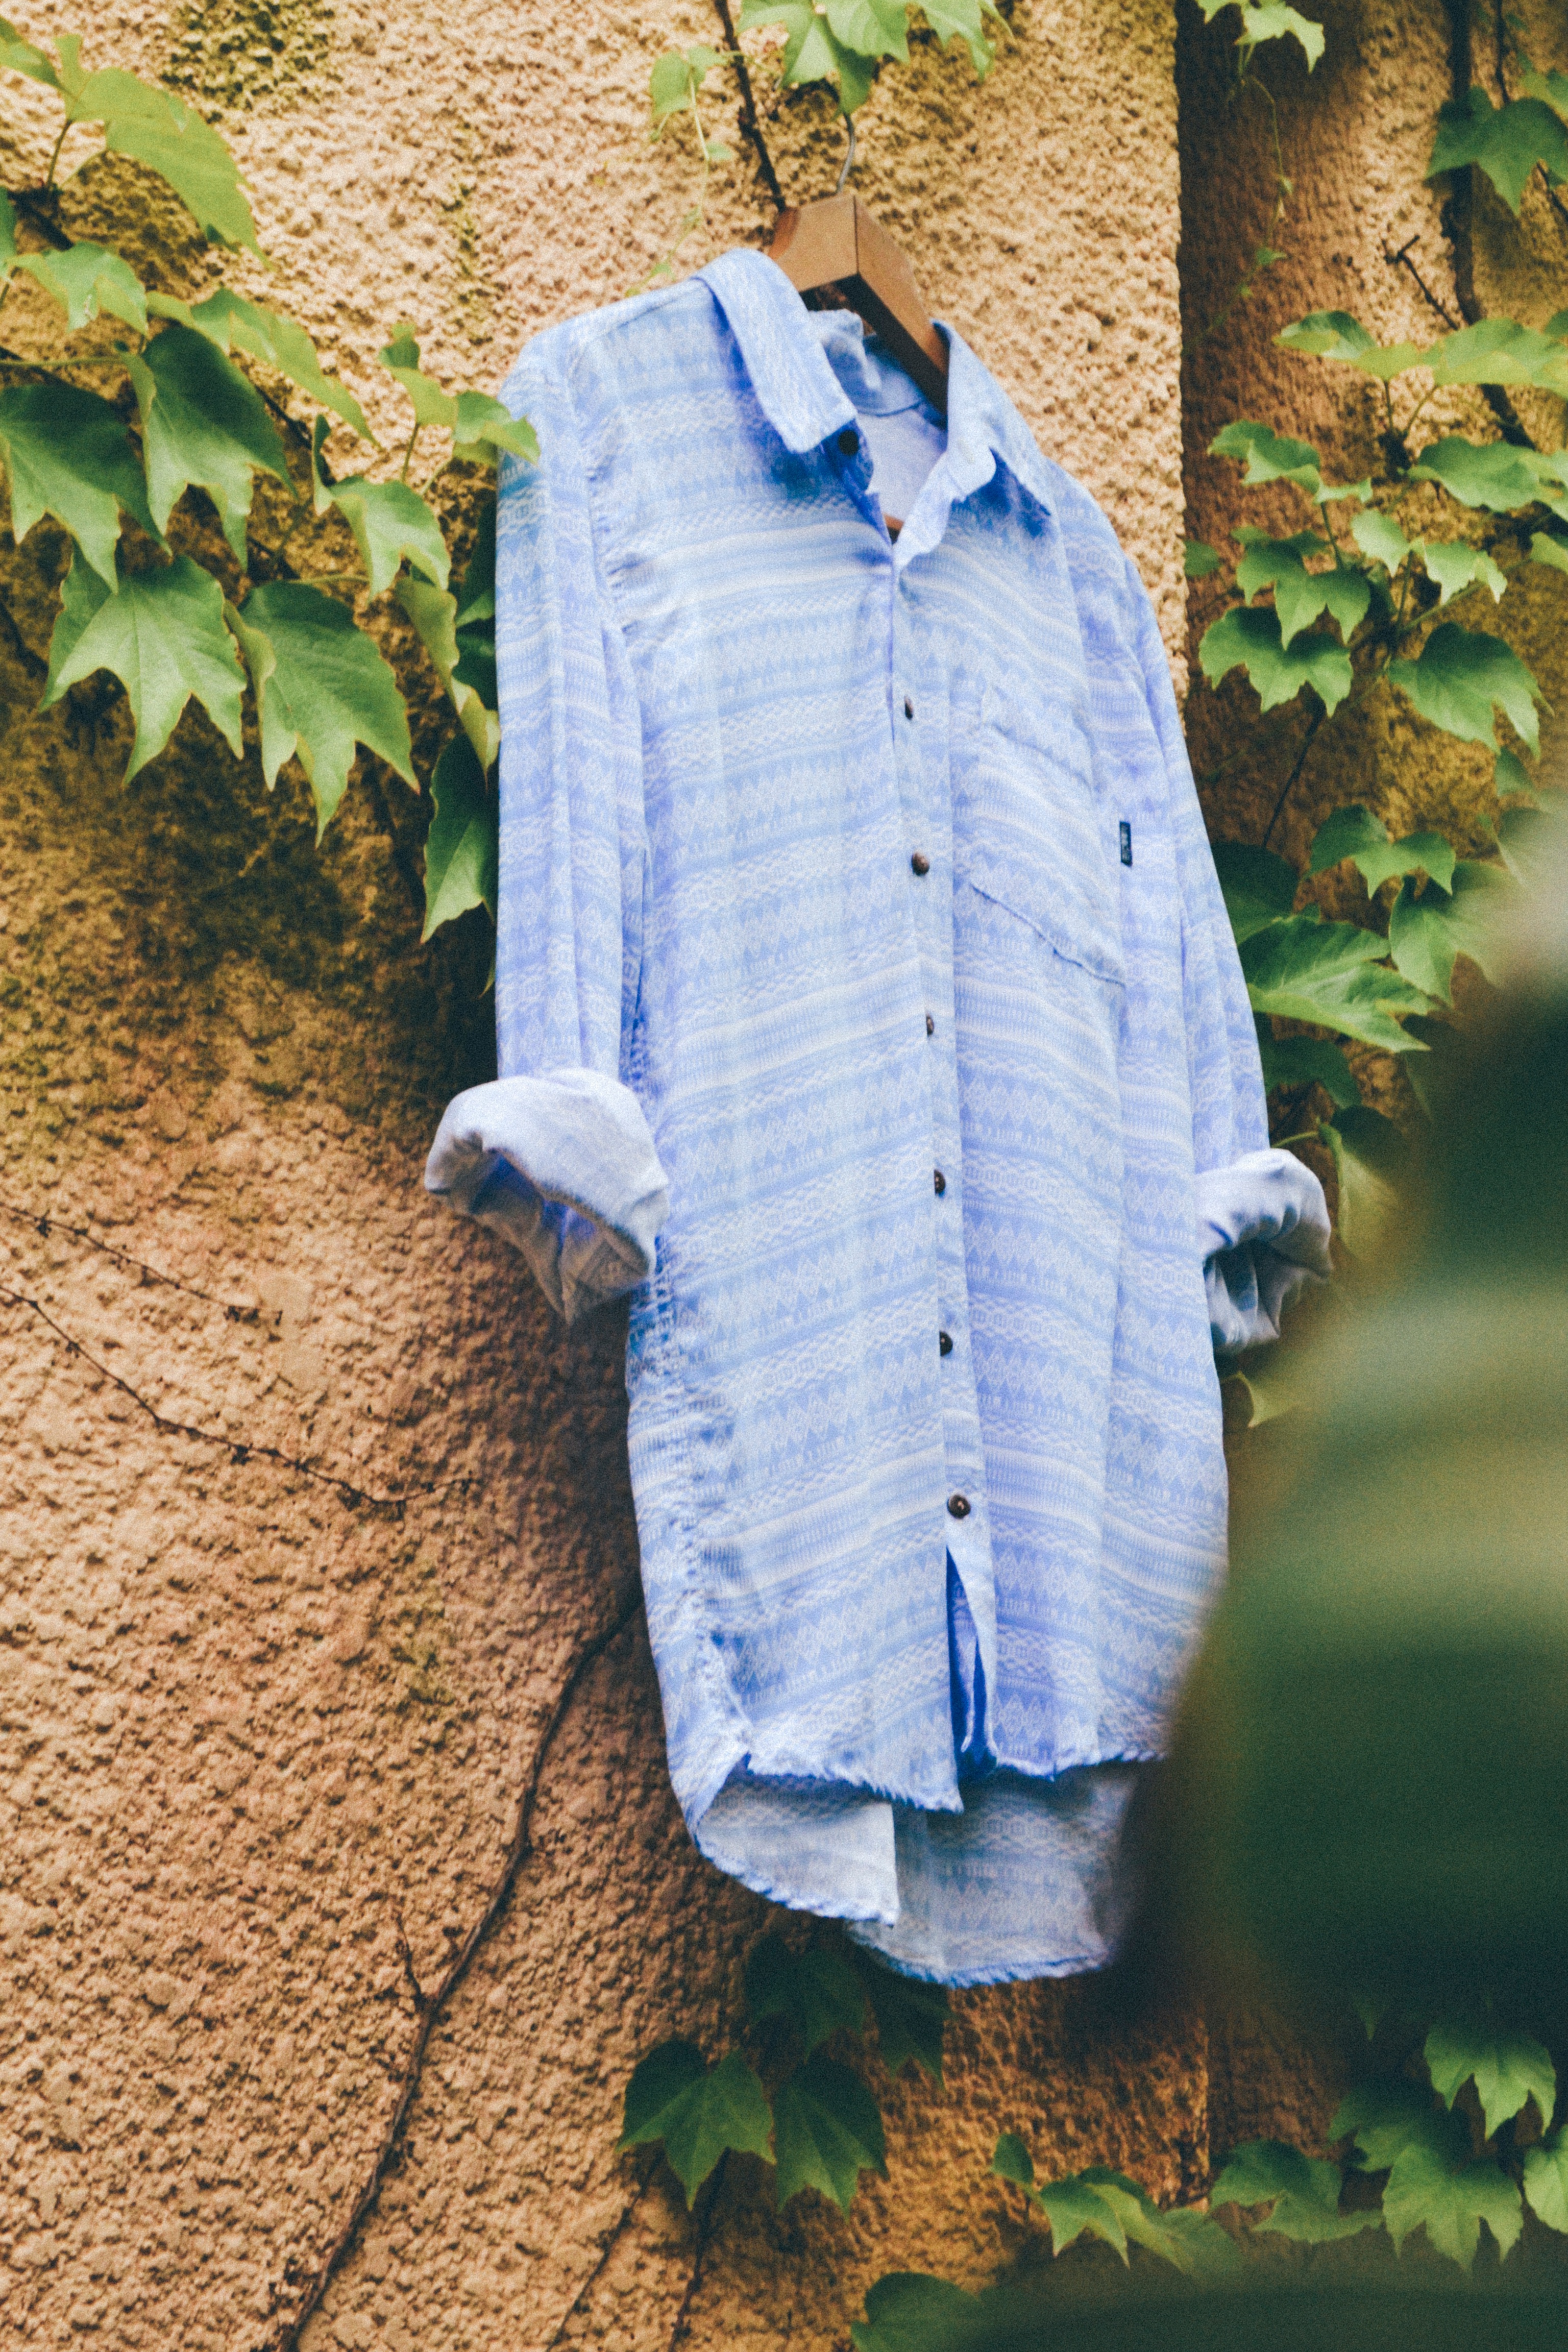
pattern, spring, green, autumn, blue, clothing, outerwear, season, dress, formal wear